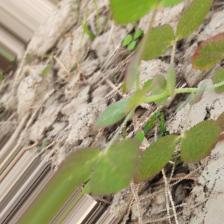
Label: Lentil Rust